Violet Farebrother

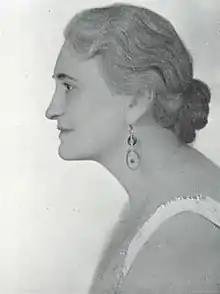
1936 Spotlight photo

Violet Farebrother (22 August 1888 – 27 September 1969) was an English actress. She appeared in 25 films between 1911 and 1965, including three films directed by Alfred Hitchcock. She was born in Grimsby, Lincolnshire, and died in Eastbourne, Sussex.